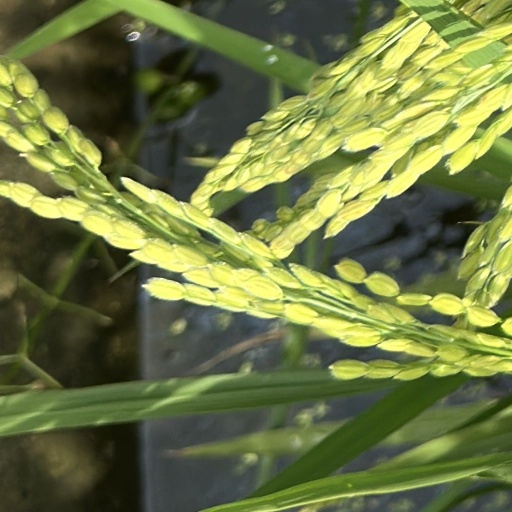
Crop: rice